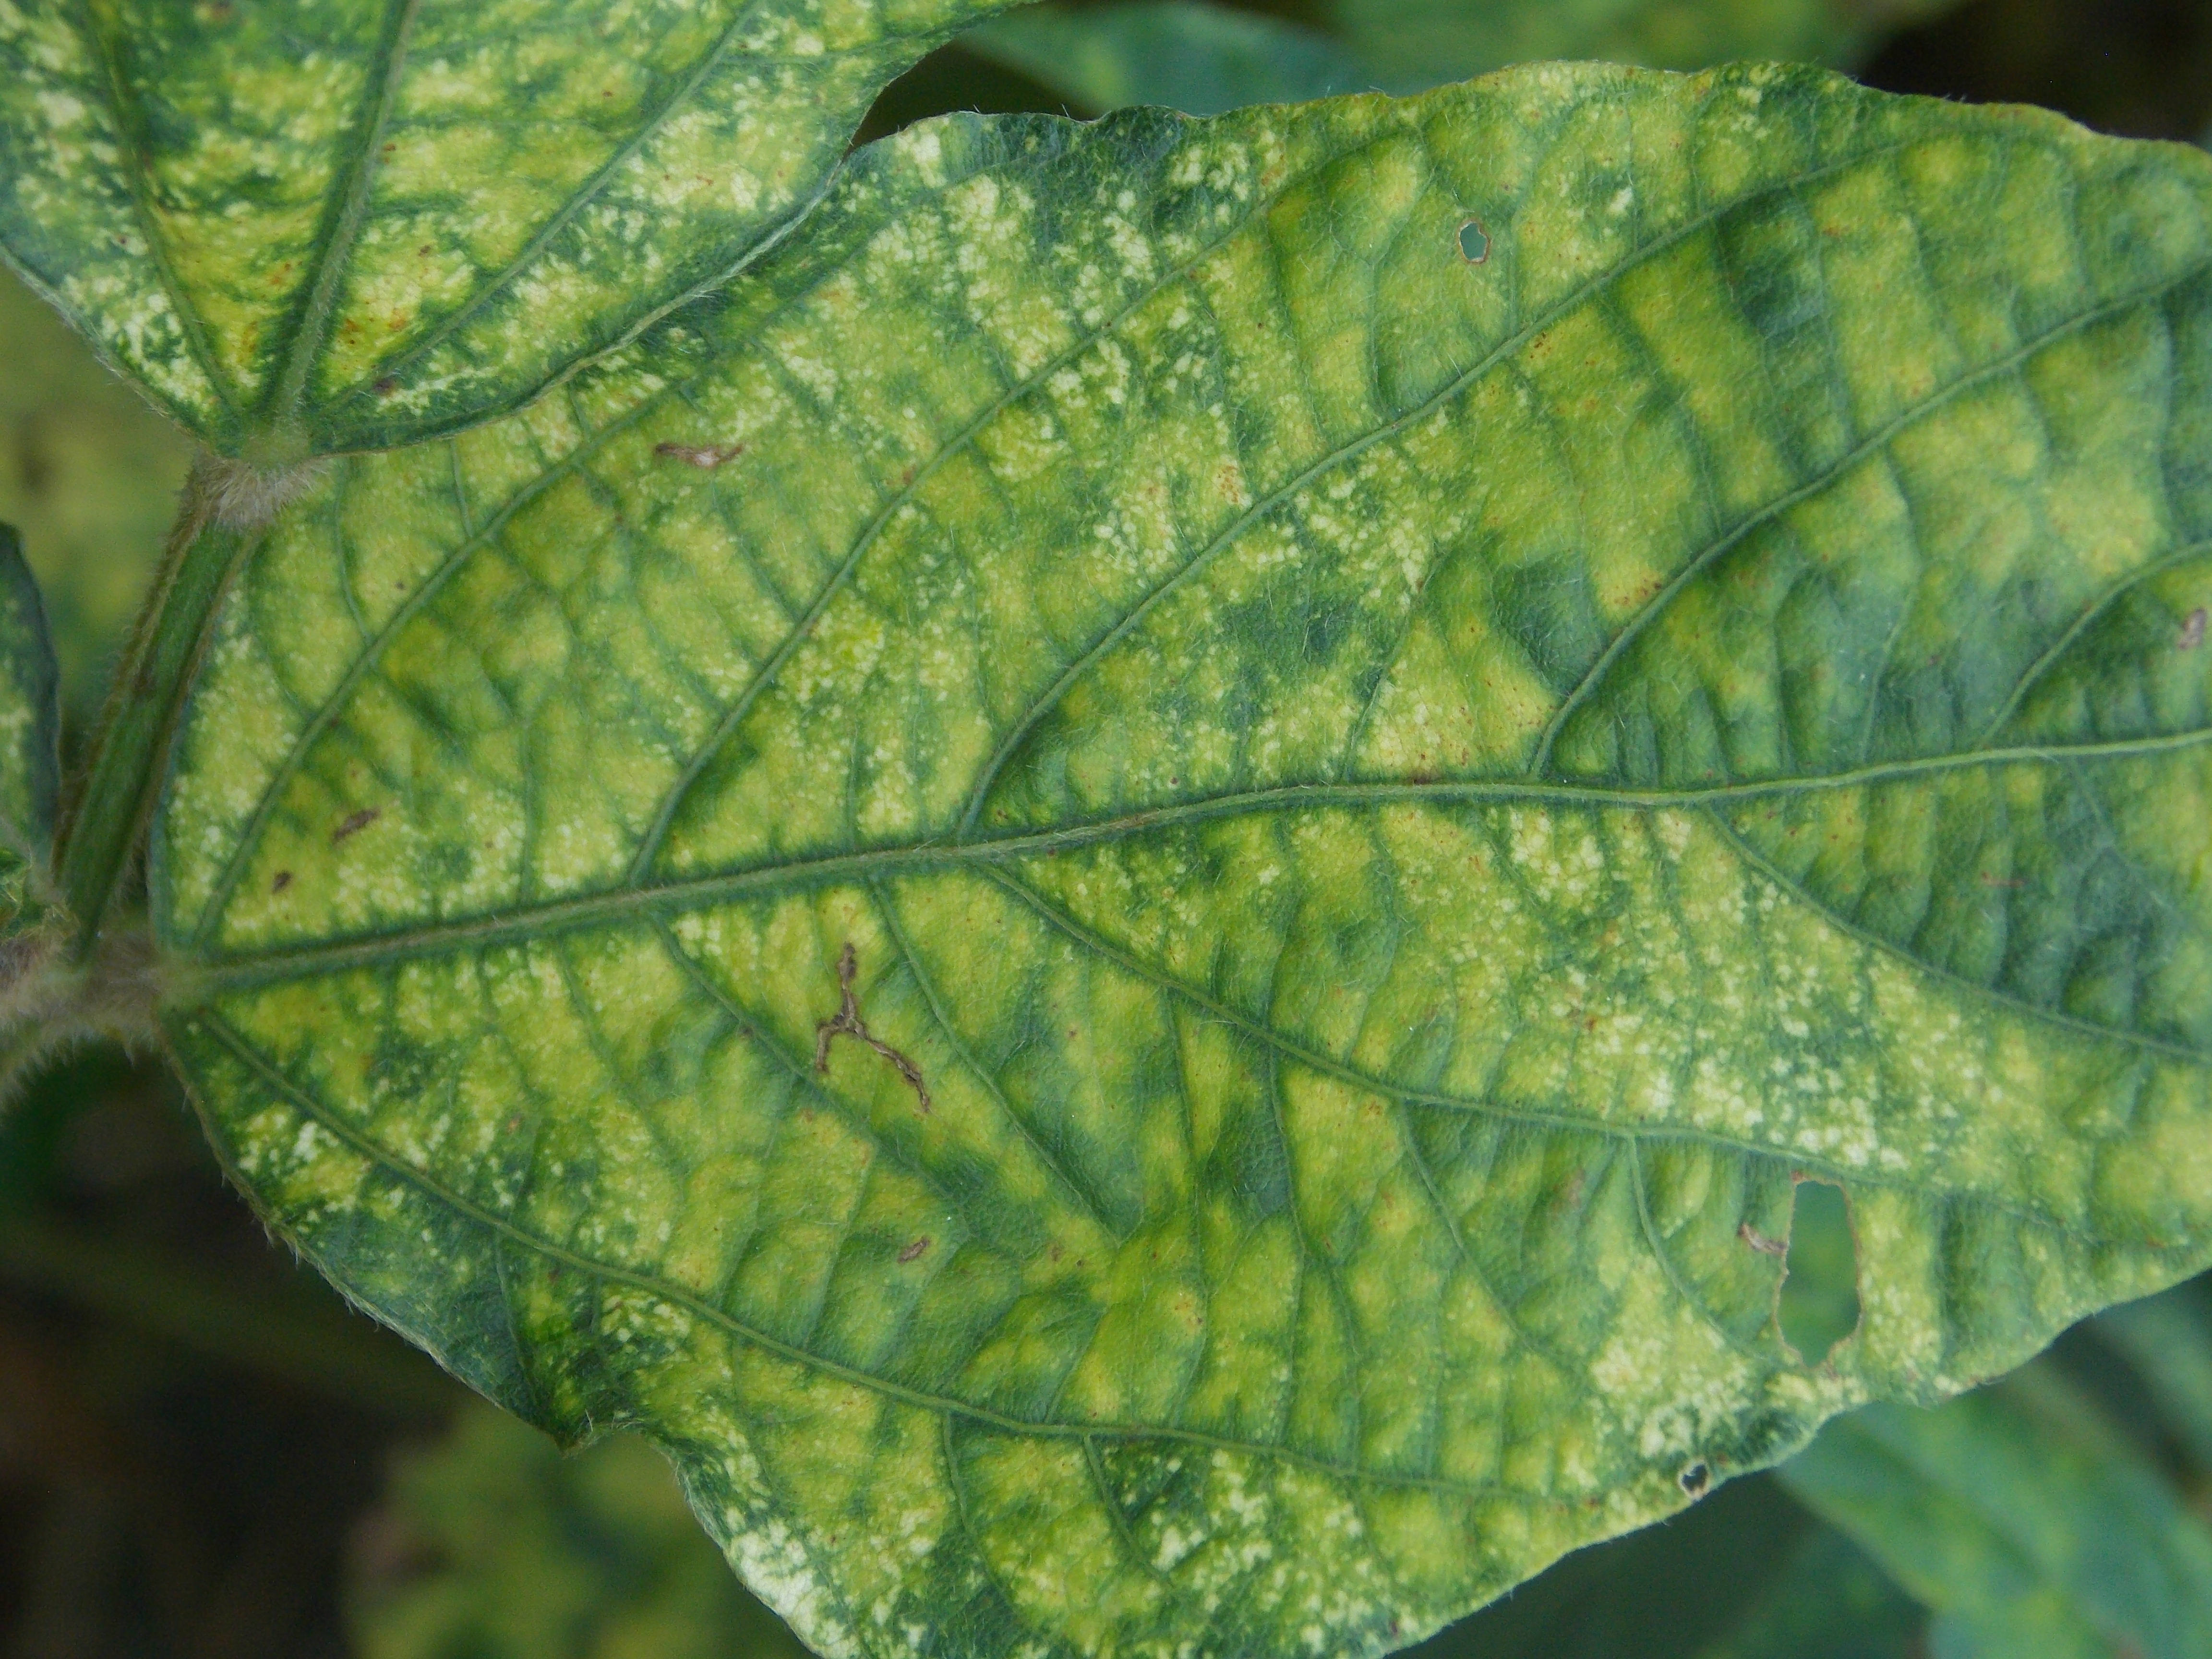
Label: Disease